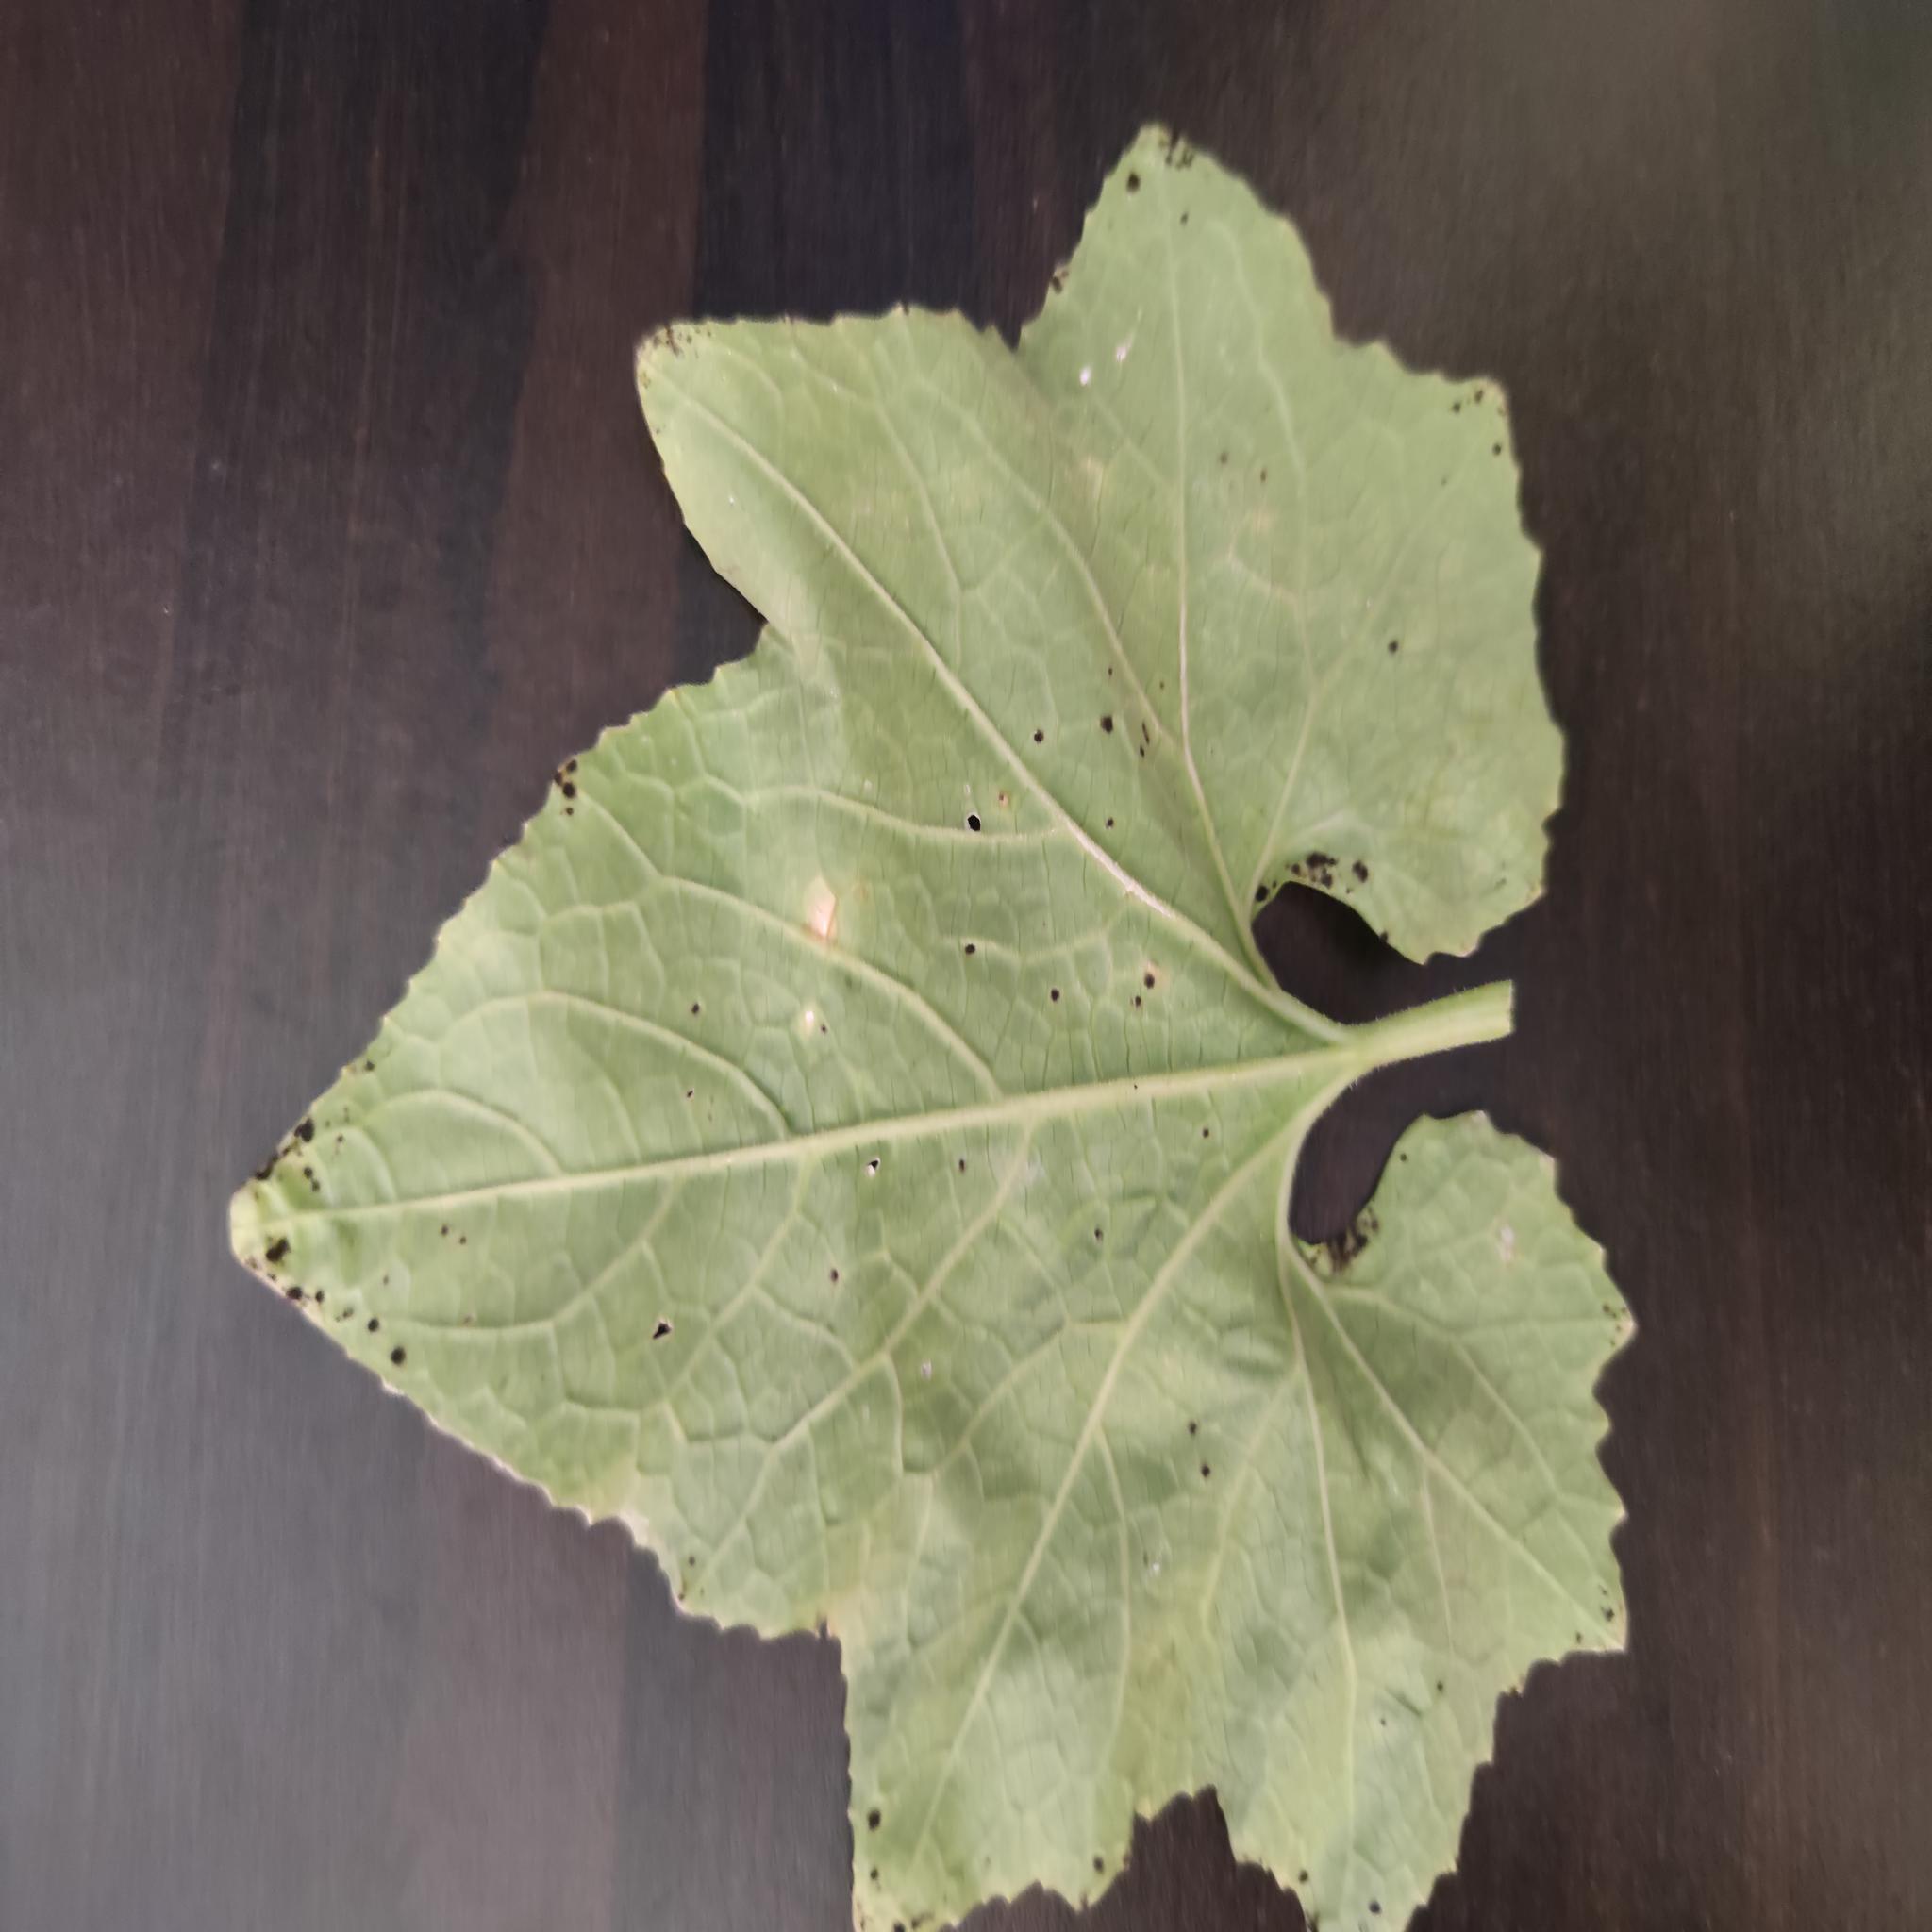
Label: Aphid